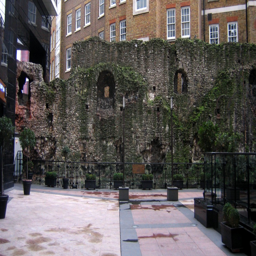
the wall in the courtyard